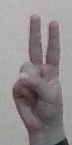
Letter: taa